Runnymede

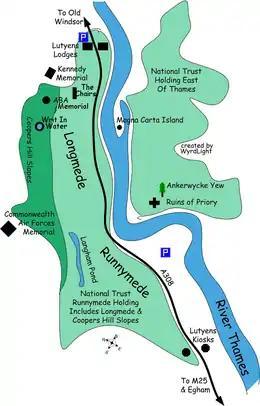
Map of Runnymede area: north-west is to the top

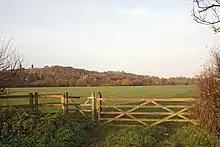
Runnymede water-meadow viewed from south-east of National Trust land

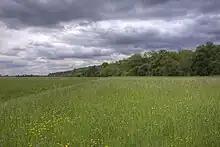
Long Mede pasture at Runnymede viewed from north-west of National Trust land

The name Runnymede refers to land in public and National Trust ownership in the Thames flood plain south-west of the river between Old Windsor and Egham. The area includes (to the west of A308 road) the Long Mede and Runnymede, which together with Coopers Hill Slopes is managed by the National Trust. There is also a narrower strip of land, east of the road and west of the river, known as the Yard Mede. On the west bank of the river, at the southern end of the area shown on the above map, are (inter alia): a recreational area with a large car park; a number of private homes; a large distribution centre; and a hotel.